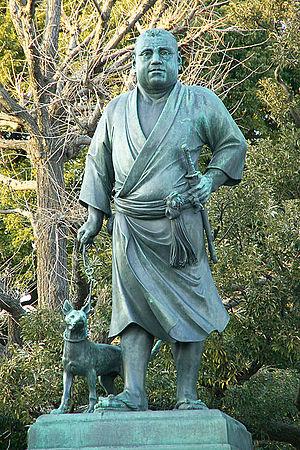
Saigō Takamori est un samouraï japonais, né le 23 janvier 1828 à Kagoshima au domaine de Satsuma et mort le 24 septembre 1877 au même endroit. Issu d'une modeste famille, il obtient une place importante auprès de Shimazu Nariakira, daimyō de Satsuma. Son opposition au shogunat, son obstination et sa position pro-occidentale lui valent d'être exilé en 1859. Mais il est rappelé en 1864 et entraîne des armées. Son frère est le maréchal et ministre d'État japonais Saigō Tsugumichi.
Le parc d'Ueno est un grand parc public situé dans le quartier d'Ueno, au nord-est du centre de Tokyo, au Japon.